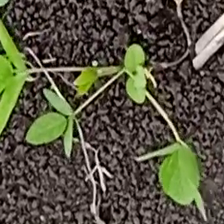
Weed species: Asian_Pigeonwings_(Clitoria Ternatea)